Alcohol abuse

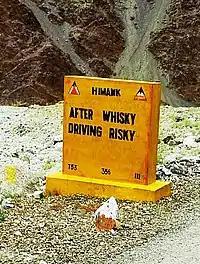
"After Whisky Driving Risky." Safety roadsign in Ladakh, India

Preventing or reducing the harm has been called for via increased taxation of alcohol, stricter regulation of alcohol advertising, and the provision of brief Interventions. Brief Interventions for alcohol abuse reduce the incidence of unsafe sex, sexual violence, unplanned pregnancy, and, likely, STD transmission. Information and education on social norms and the harms associated with alcohol abuse delivered via the internet or face-to-face has not been found to result in any meaningful benefit in changing harmful drinking behaviours in young people.